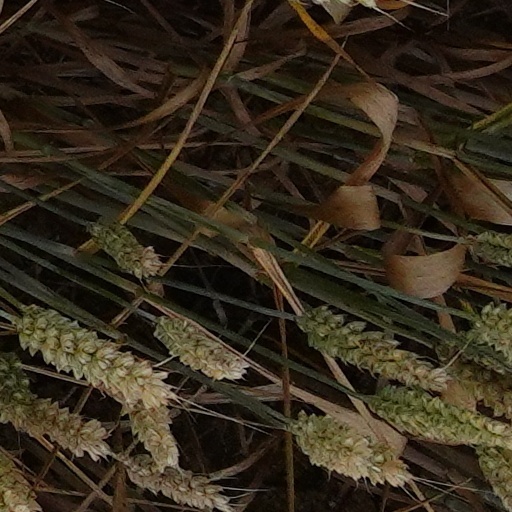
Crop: wheat